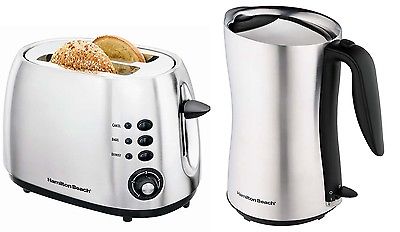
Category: toaster